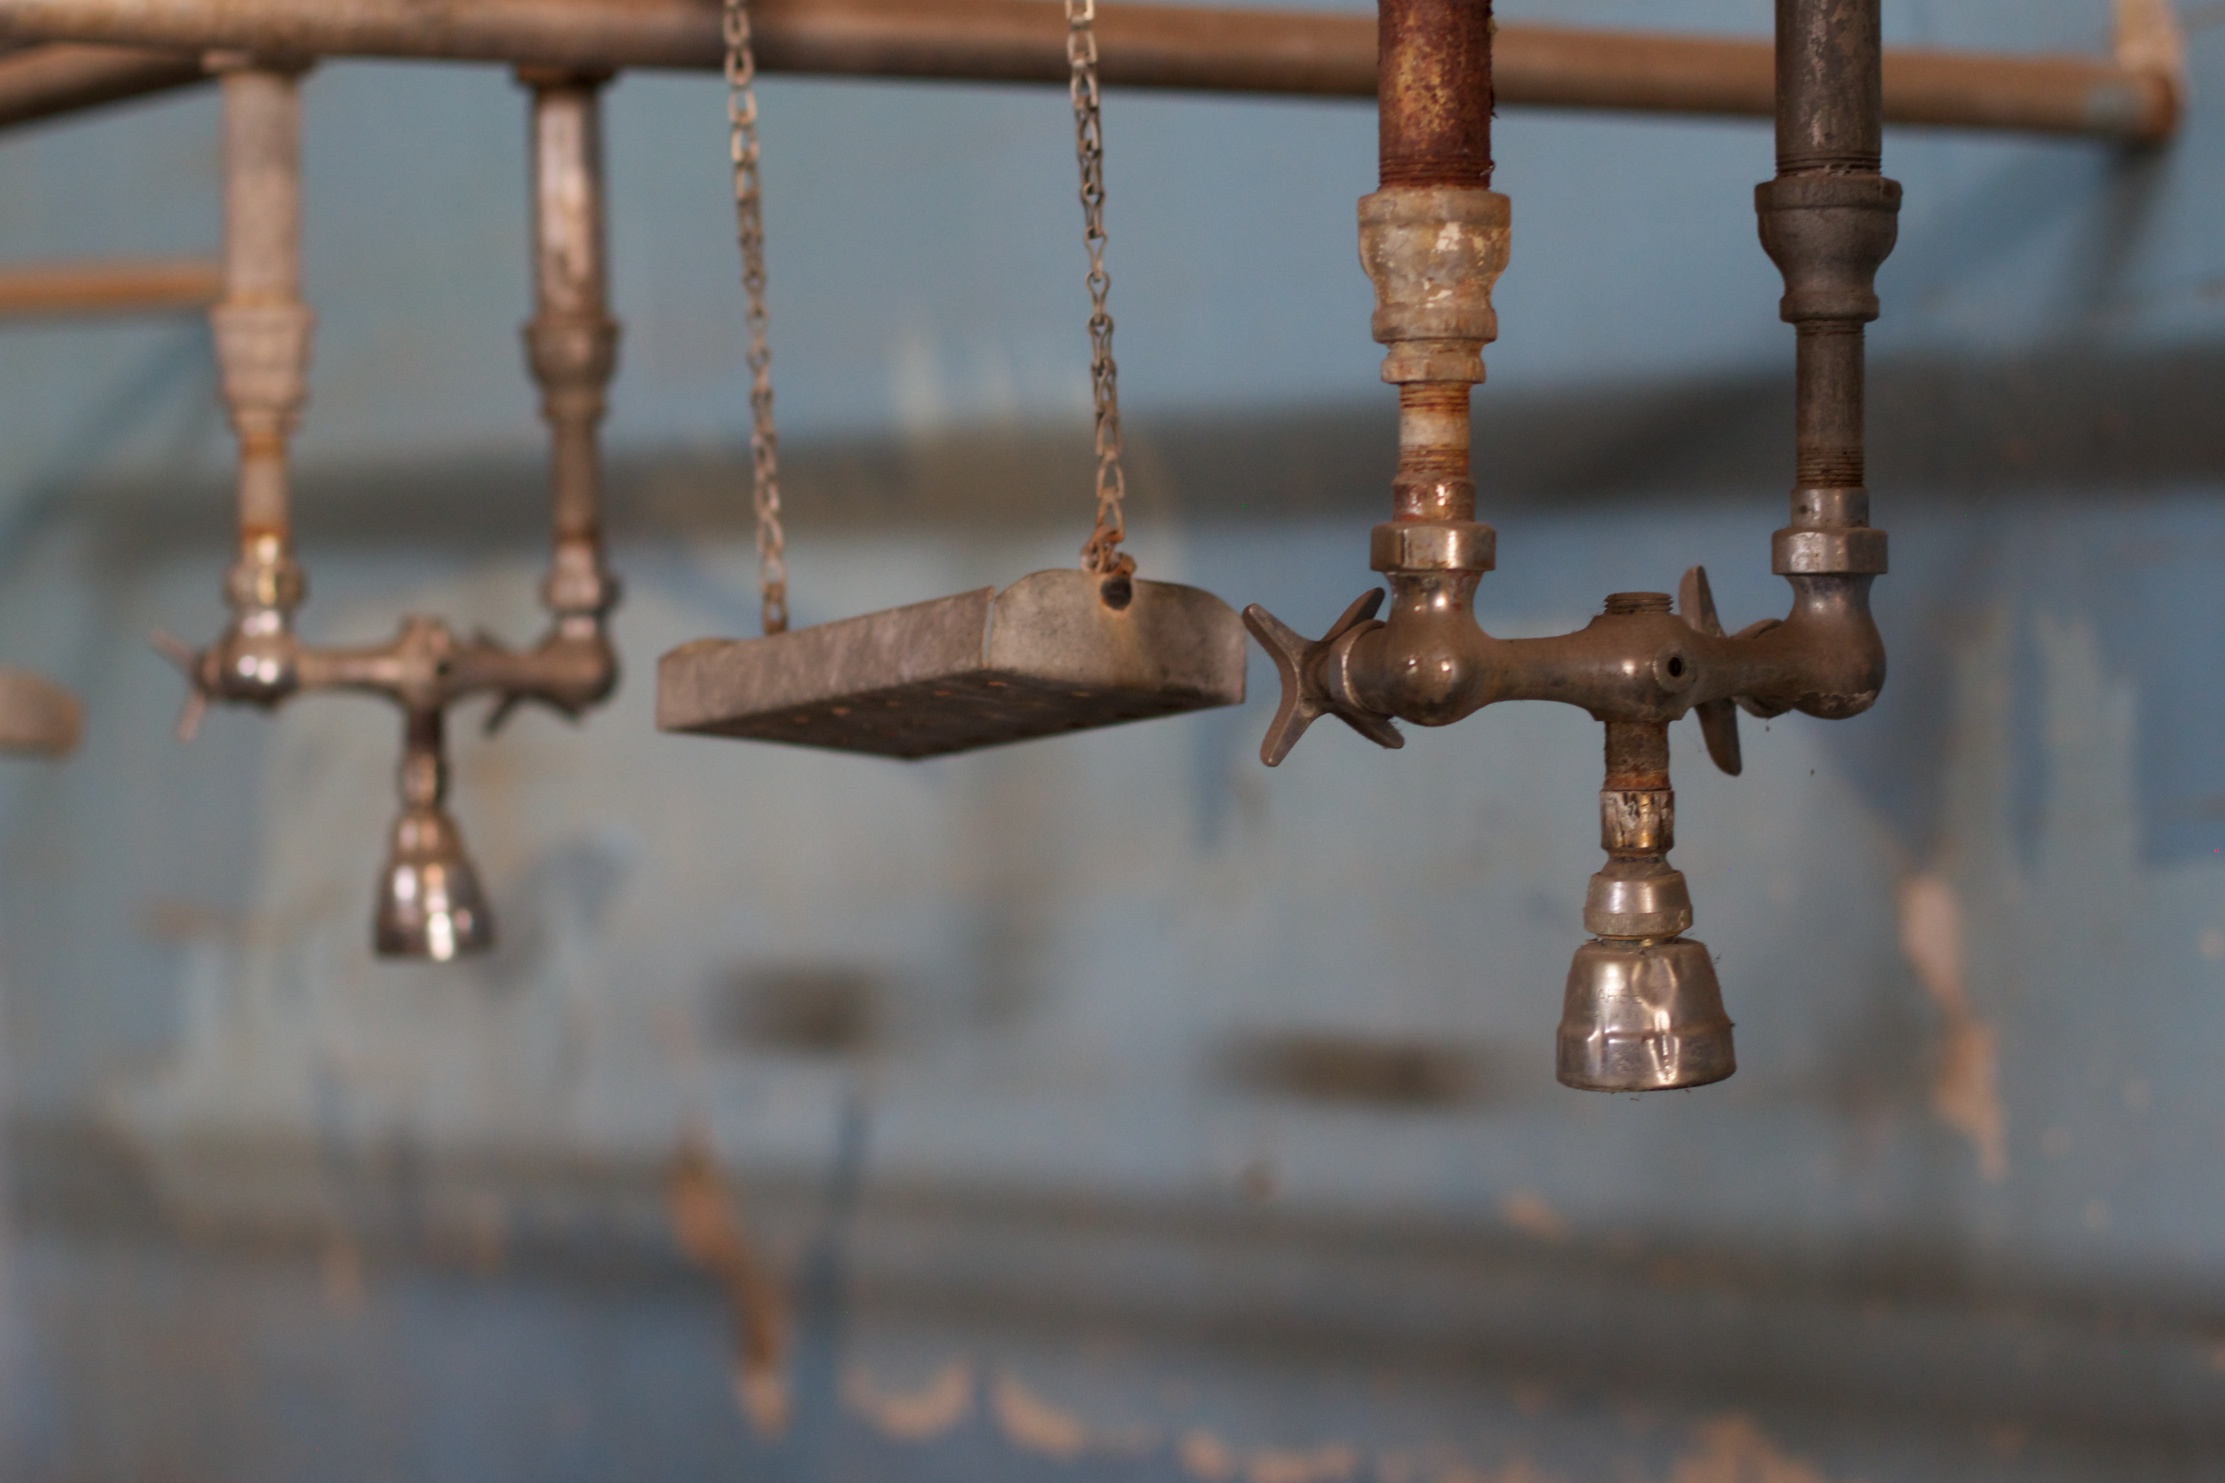
branch, wood, metal, lighting, material, iron, odyssey, idaho